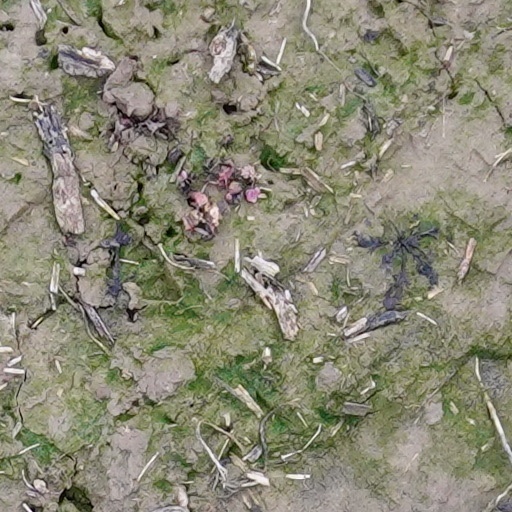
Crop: wheat